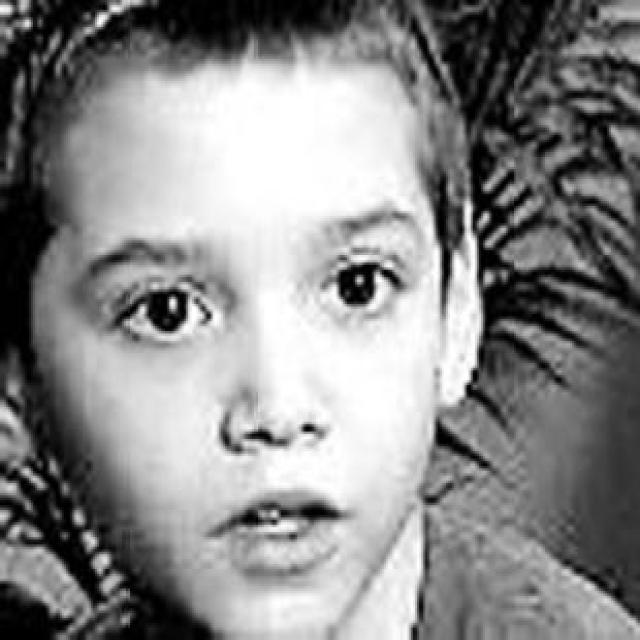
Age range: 0-12